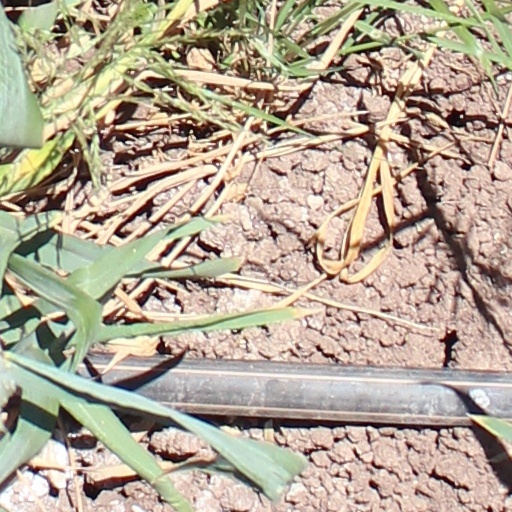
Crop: wheat